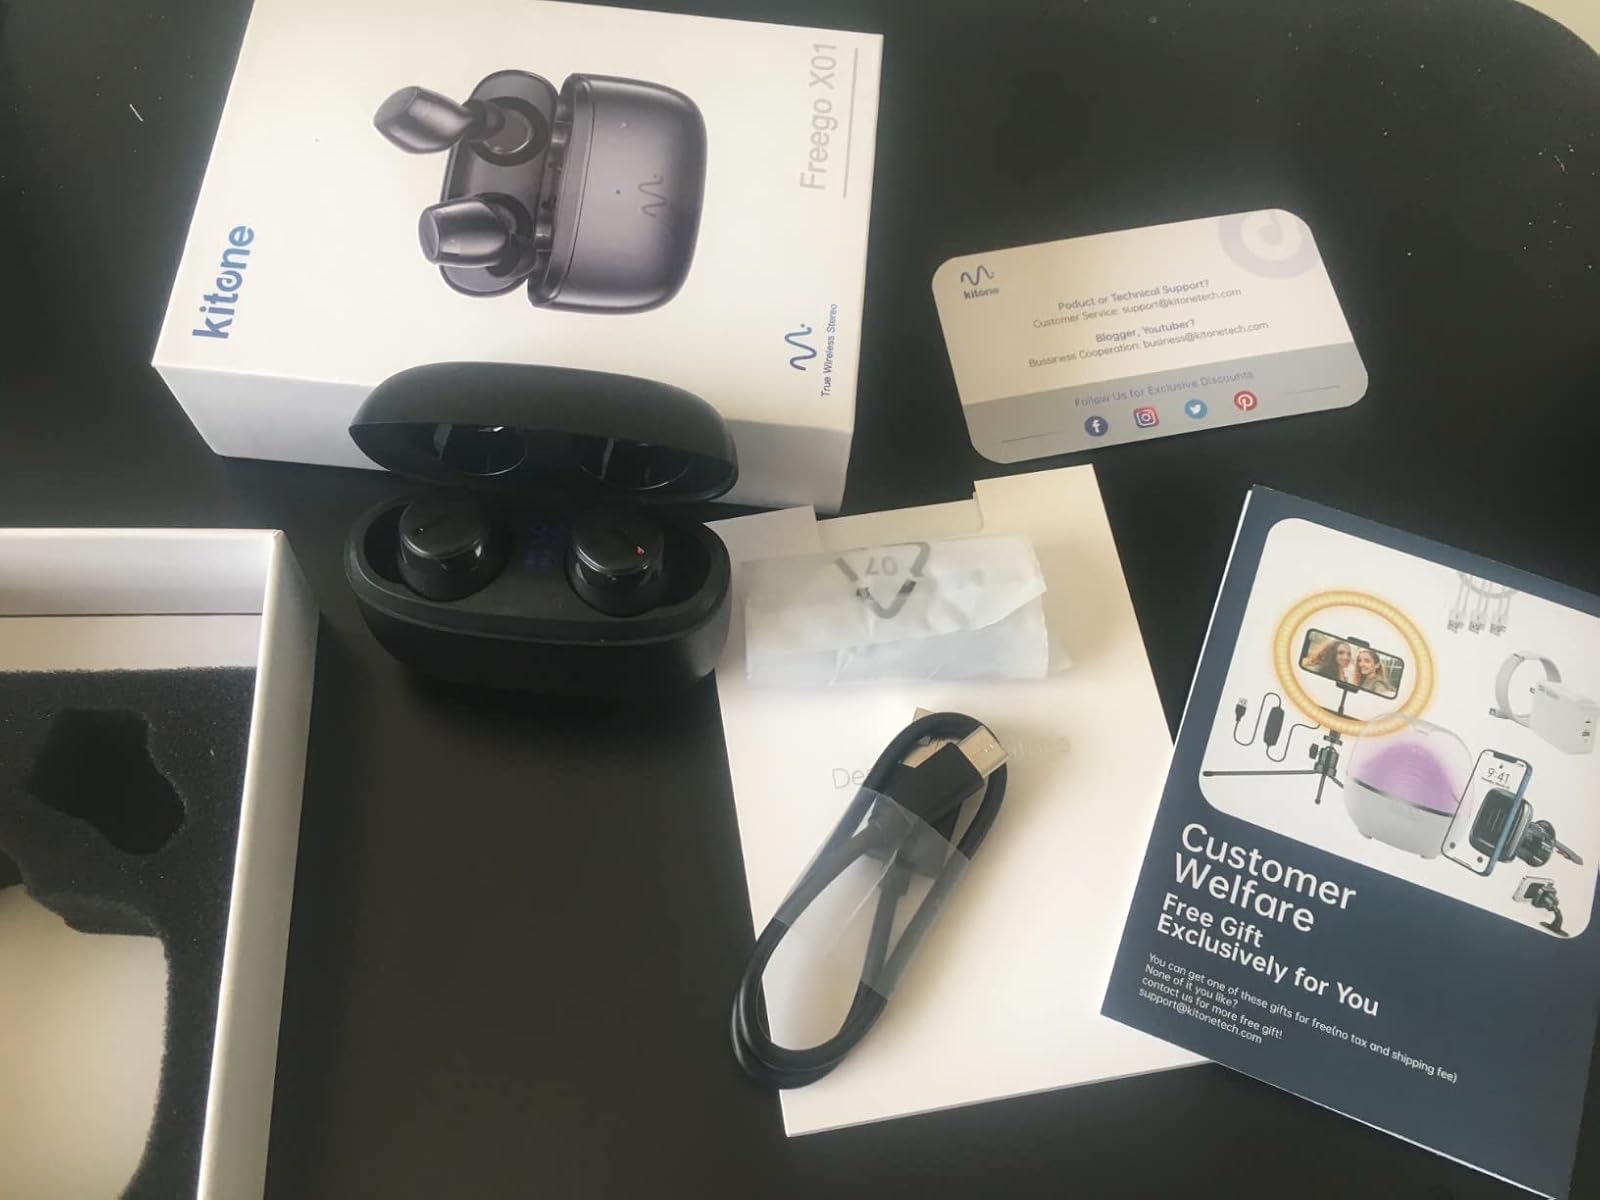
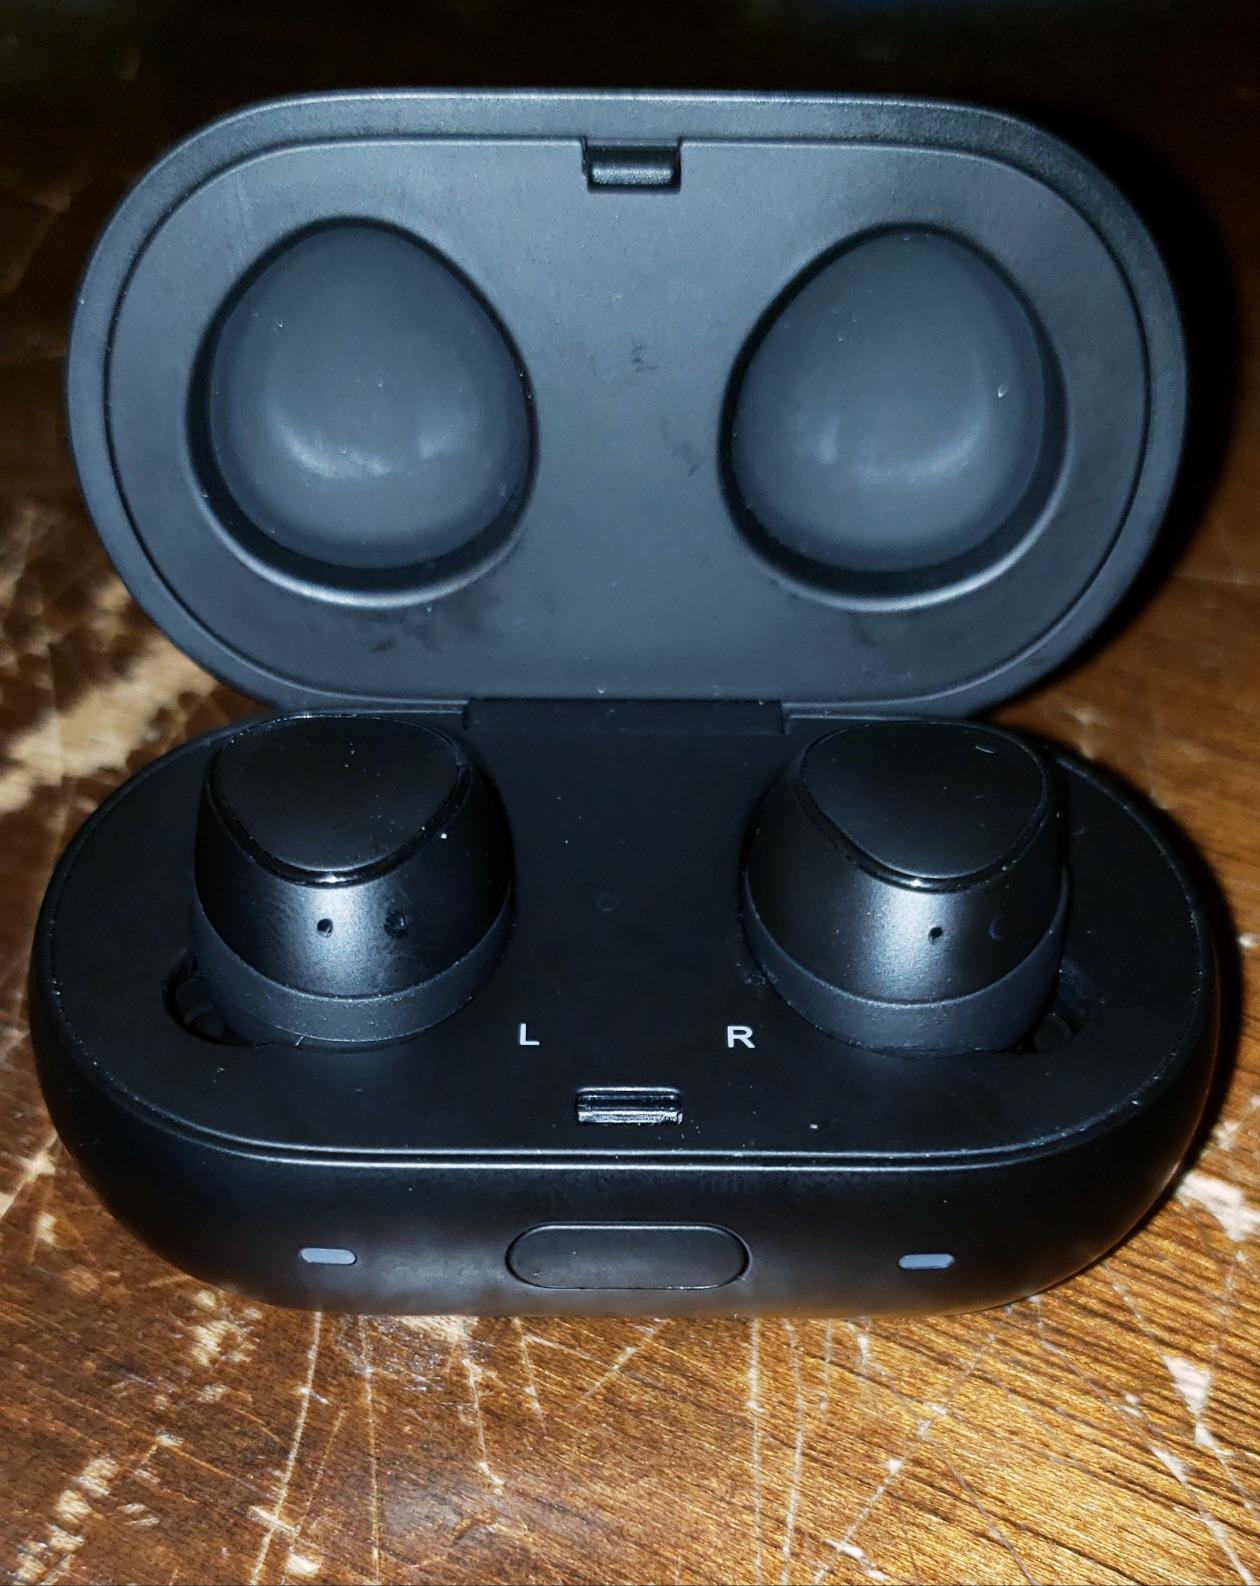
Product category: earbuds
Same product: no